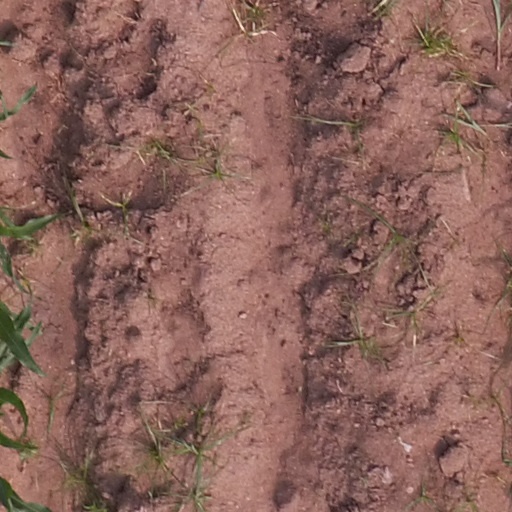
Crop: maize; corn